Barbacoa

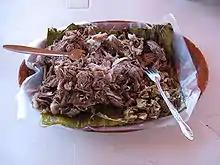
Barbacoa

Barbacoa, or Asado en Barbacoa in Mexico, refers to the local indigenous variation of the method of cooking in a pit or earth oven. It generally refers to slow-cooking meats or whole sheep, whole cows, whole beef heads, or whole goats in a hole dug in the ground, and covered with agave ("maguey") leaves, although the interpretation is loose, and in the present day (and in some cases) may refer to meat steamed until tender. This meat is known for its high fat content and strong flavor, often accompanied with onions and cilantro (coriander leaf). Because this method of cooking was used throughout different regions by different ethnic groups or tribes in Mexico, each had their own name for it; for the Nahuatl it was called "nakakoyonki"; for the Mayan it was called píib; for the Otomi it was called "thumngö".